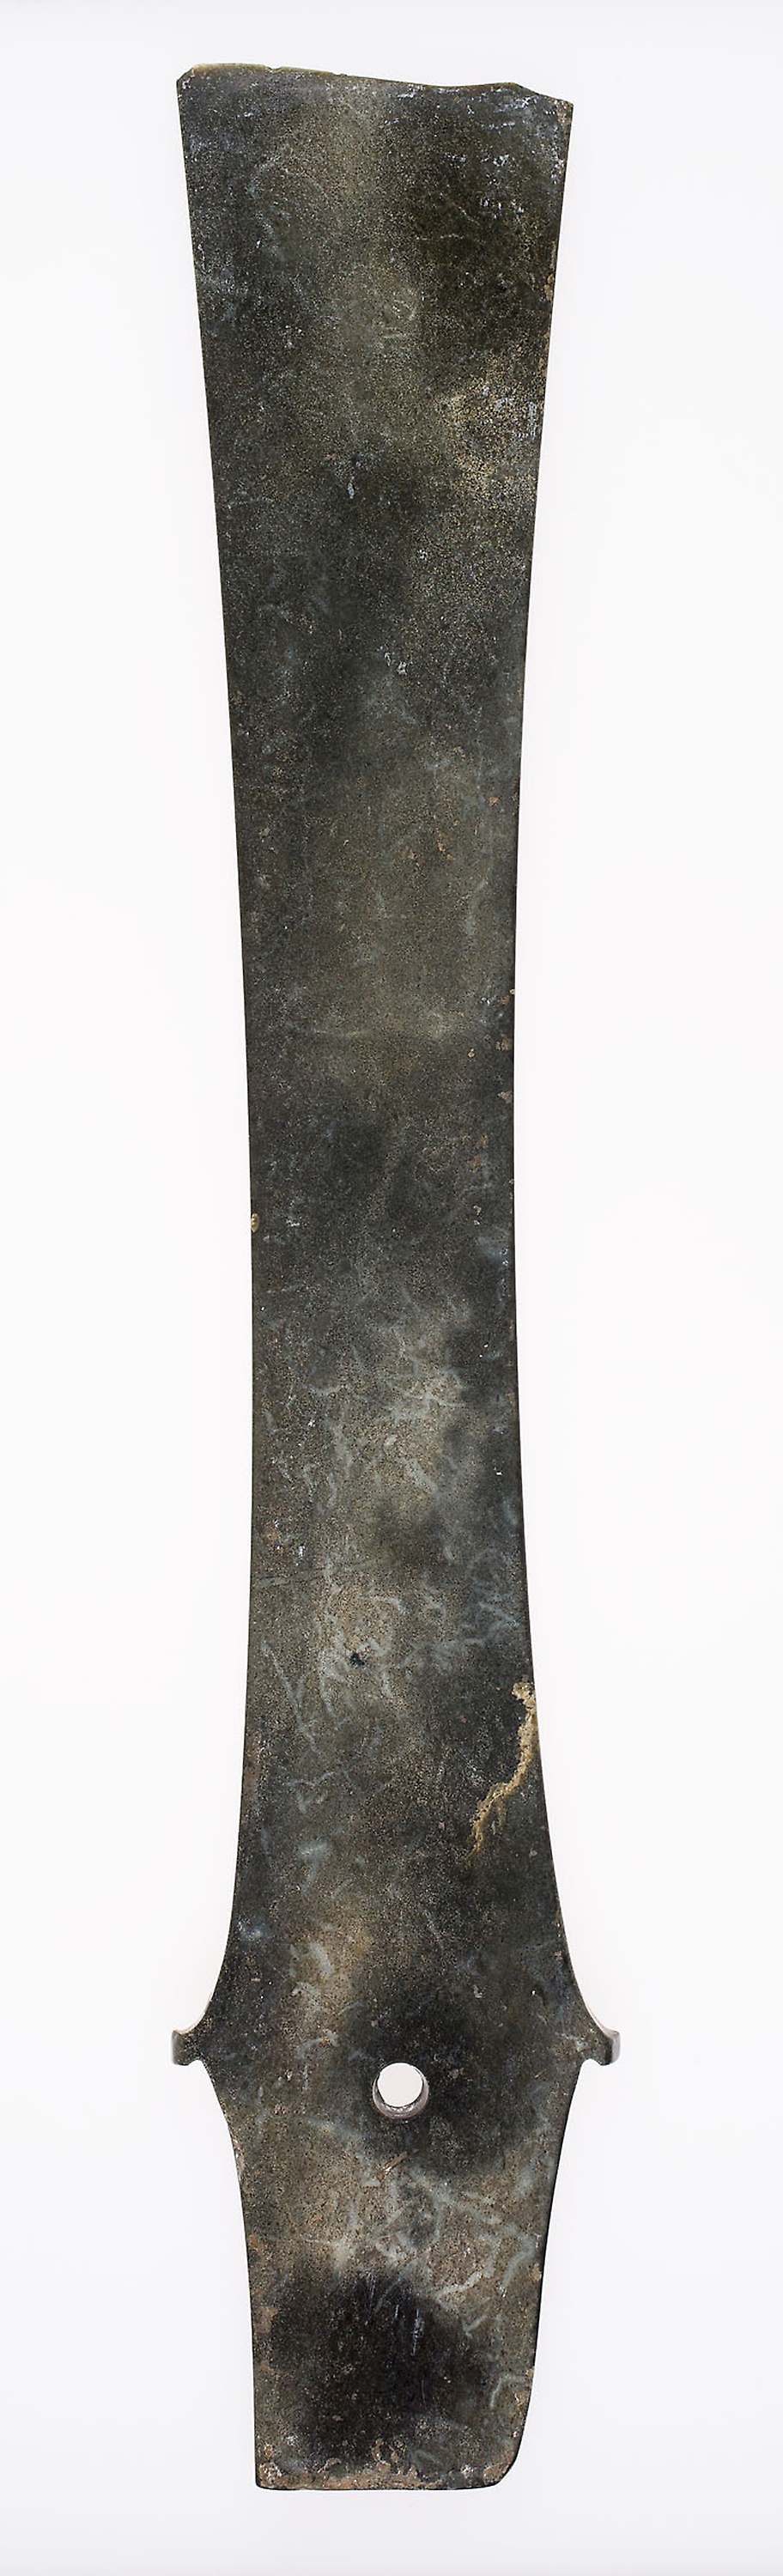
tie